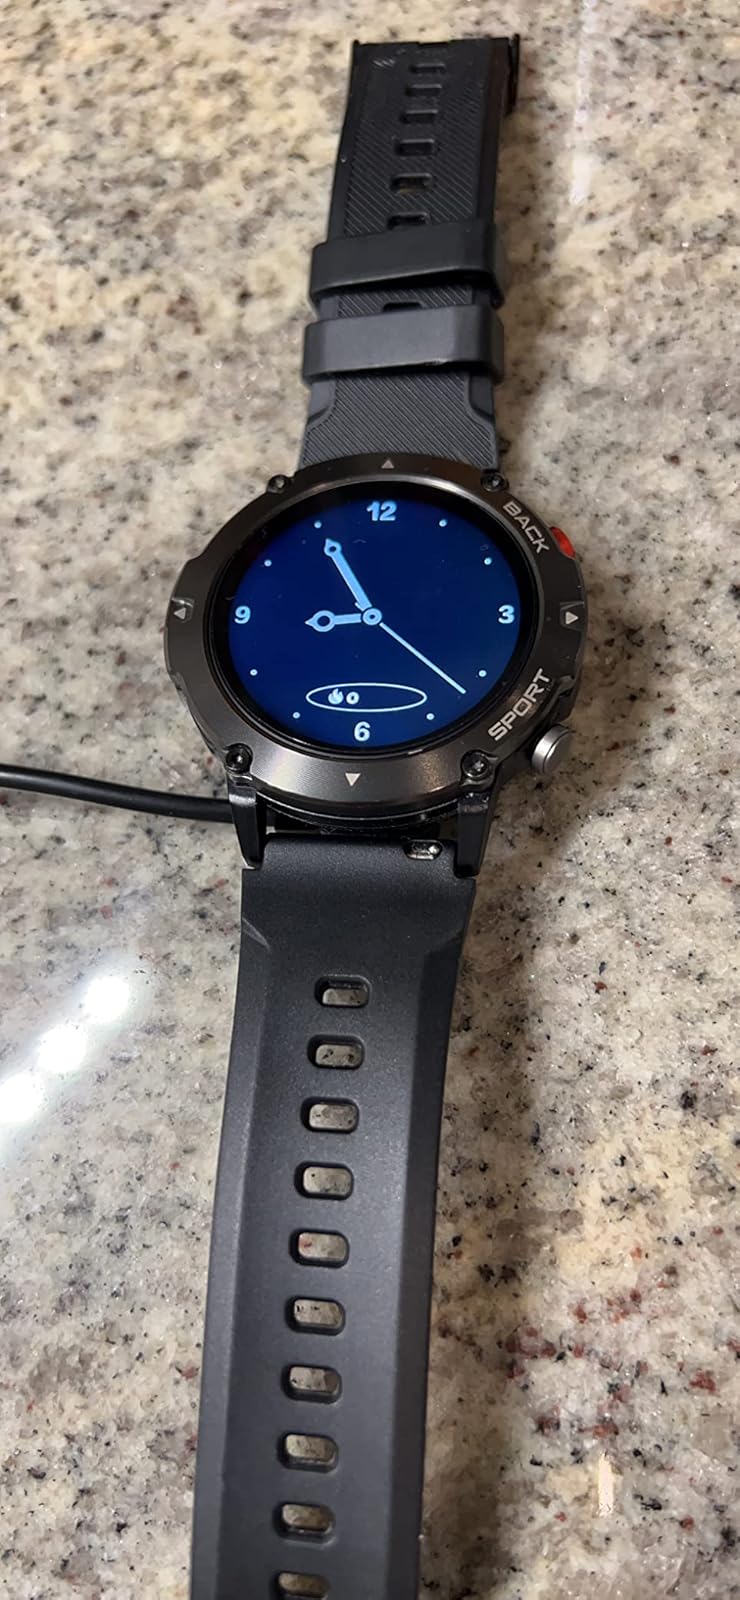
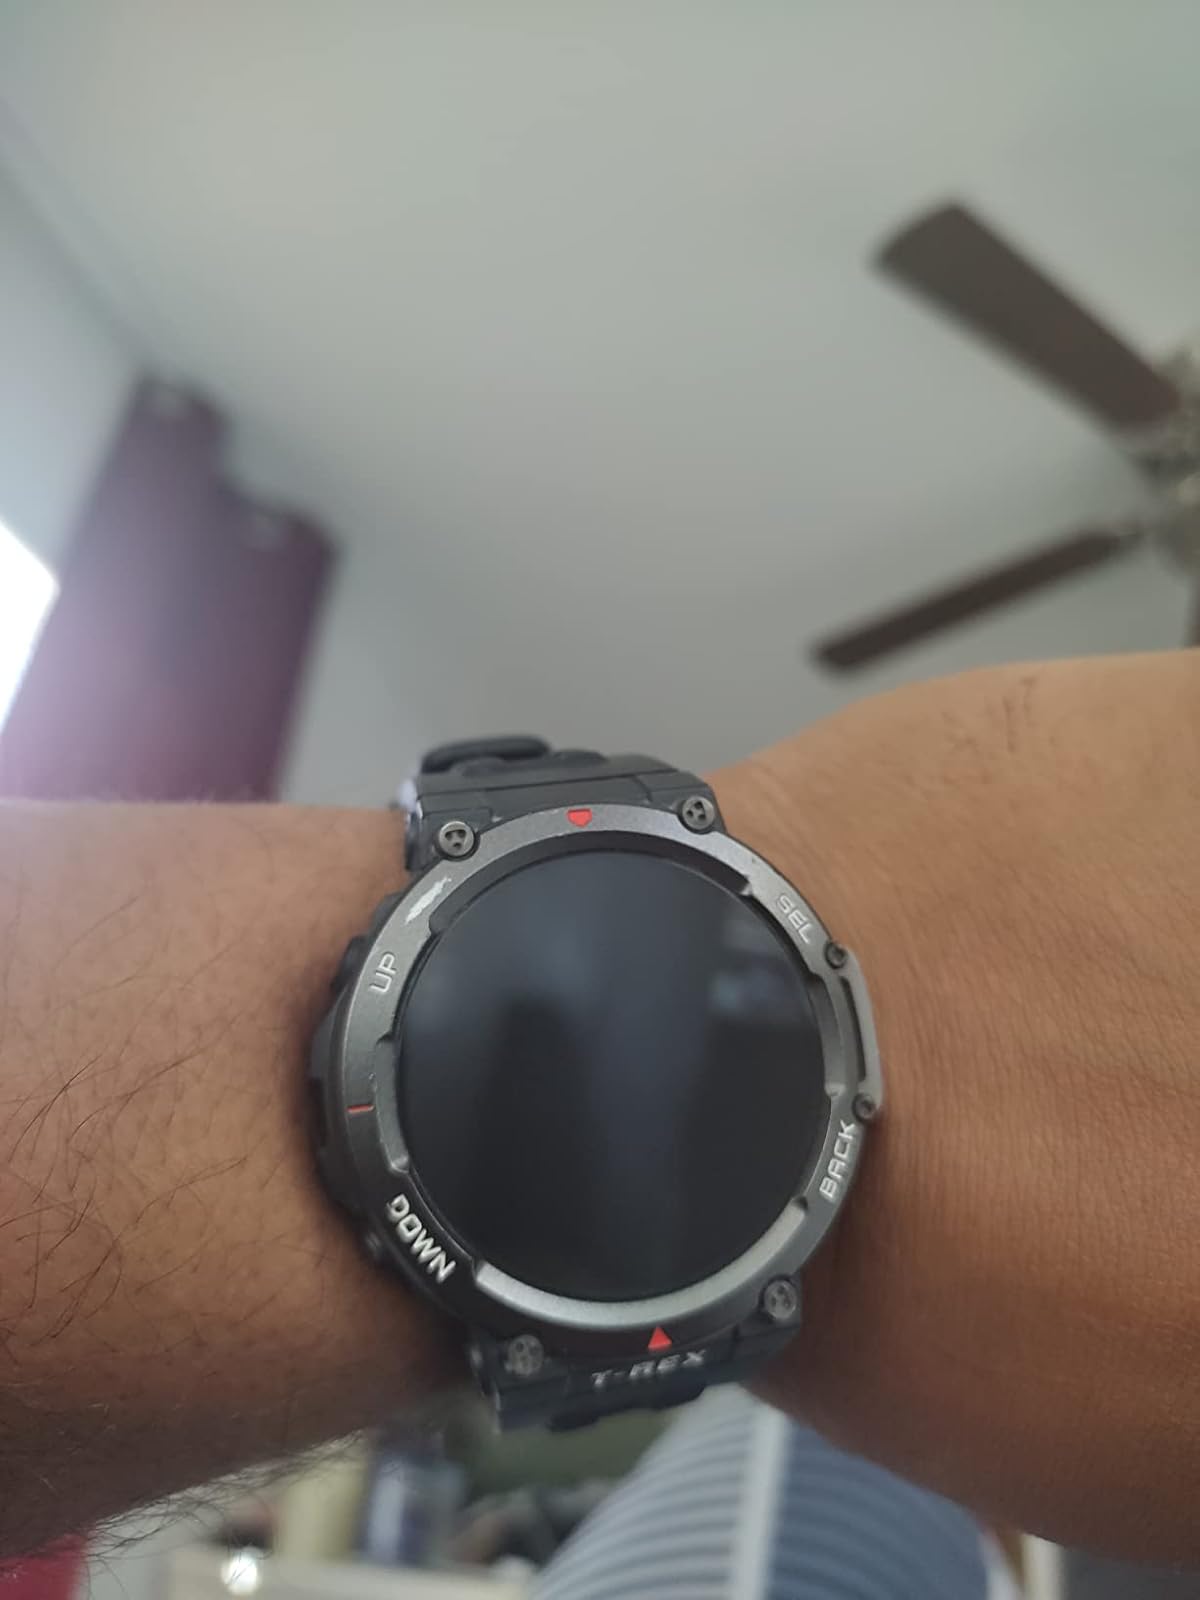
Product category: smartwatch
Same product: no